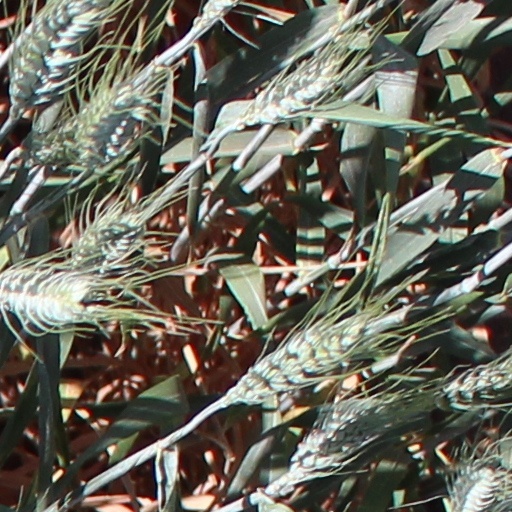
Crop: wheat